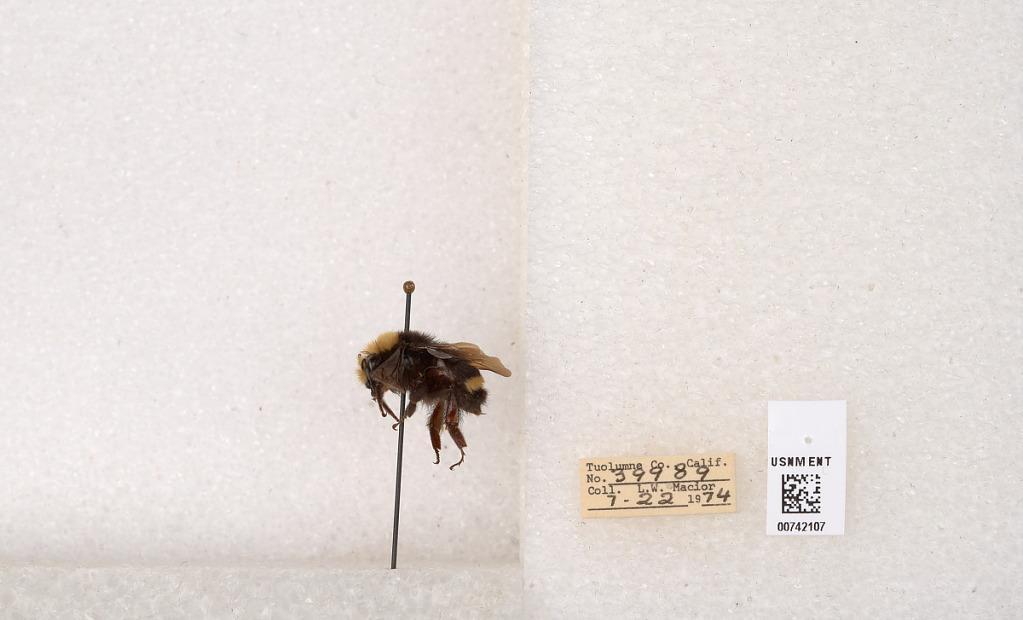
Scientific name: Bombus (Pyrobombus) vosnesenskii Radoszkowski
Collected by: L. Macior
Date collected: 1974-7-22
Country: United States
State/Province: California
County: Tuolumne
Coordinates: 37.9712, -120.228